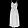
Label: Dress